525th Fighter Squadron

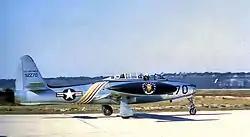
Squadron F-84E

The squadron was reactivated in the occupation forces on 20 August 1946, at AAF Station Nordholz, Germany, where it took over the personnel and P-47 Thunderbolts of the 512th Fighter Squadron, which was simultaneously inactivated. The squadron made two moves in Germany that year before settling at Neubiberg Air Force Base on 12 June 1947, where the squadron was the closest operational Air Force unit to the Iron Curtain. On 20 January 1950, the squadron was redesignated the 525th Fighter-Bomber Squadron. In October 1950, the squadron transitioned to its first jet aircraft, the Republic F-84E Thunderjet. In addition to its other duties, the 525th trained pilots and ground crews of European and Middle Eastern countries receiving F-84s under the Mutual Defense Assistance Program.